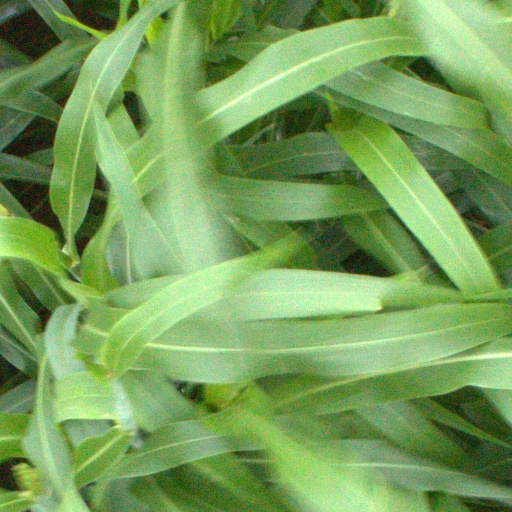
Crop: sorghum